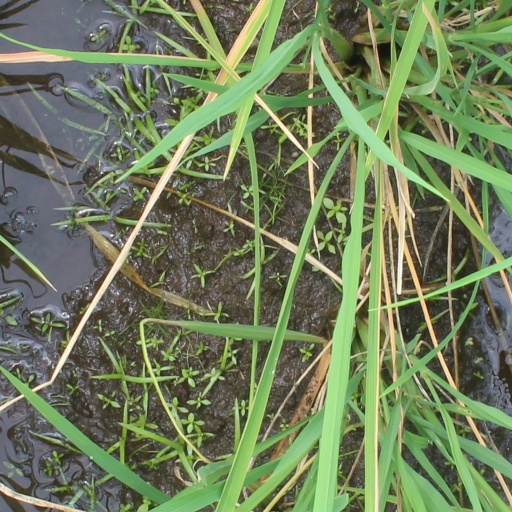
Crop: rice